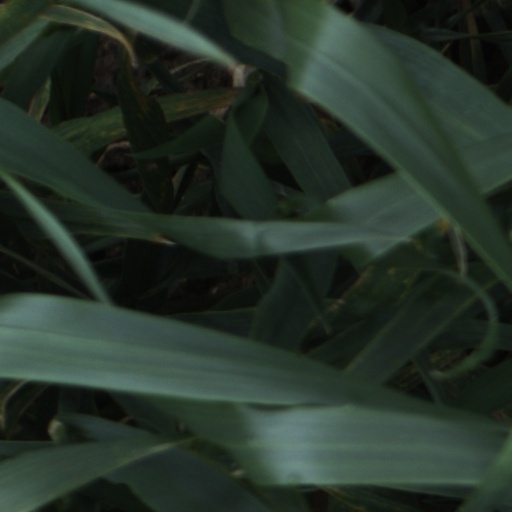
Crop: wheat